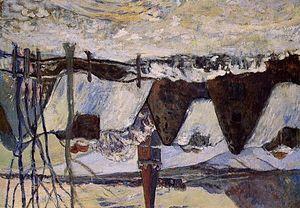
Village breton sous la neige, presentée à l'envers dans la Vente aux enchêtes à Papeete 1903, et appelait par le commiseur priseur «